S. P. Balasubrahmanyam

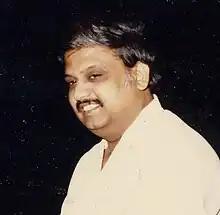
Balasubrahmanyam in 1986

Sreepathi Pandithaaraadhya Balasubrahmanyam was born in Konetammapeta in Nellore district of Andhra Pradesh into a Veerashaiva Lingayath family. His father, S. P. Sambamurthy, was a Harikatha artist who also acted in plays. His mother was Sakunthalamma, who died on 4 February 2019. He had two brothers and five sisters, including singer S. P. Sailaja. His son S. P. Charan is also a popular South Indian singer, actor and producer.